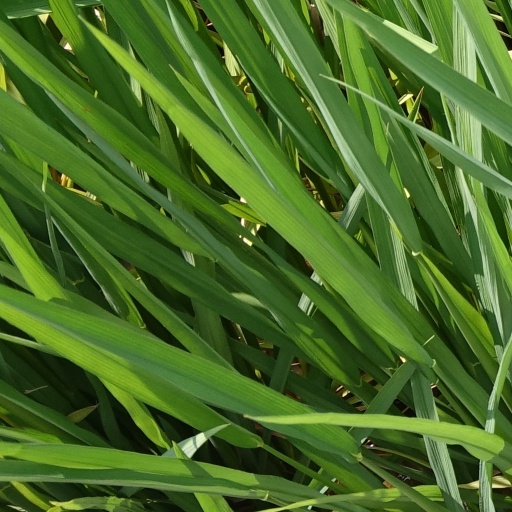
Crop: rice